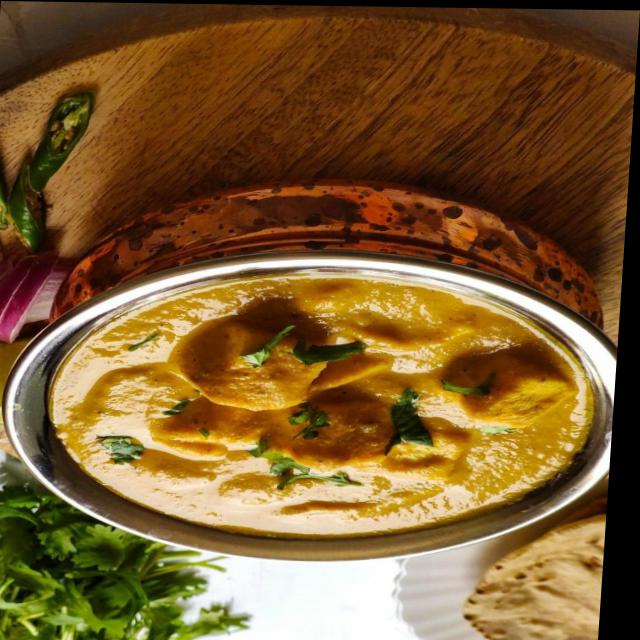
Dish: shahi_paneer